Michigan Lutheran Seminary

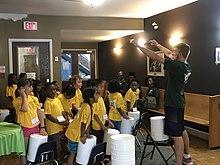
A "Project Titus" participant in Toronto, Ontario

Since 1981, Michigan Lutheran Seminary has offered ministry experiences through the "Project Titus" program. Students travel to locations in the United States and abroad to participate in cross-cultural outreach, serve congregations, and learn more about the careers of pastors and teachers. "Project Titus" has offered opportunities to serve locally in Saginaw since 2017.